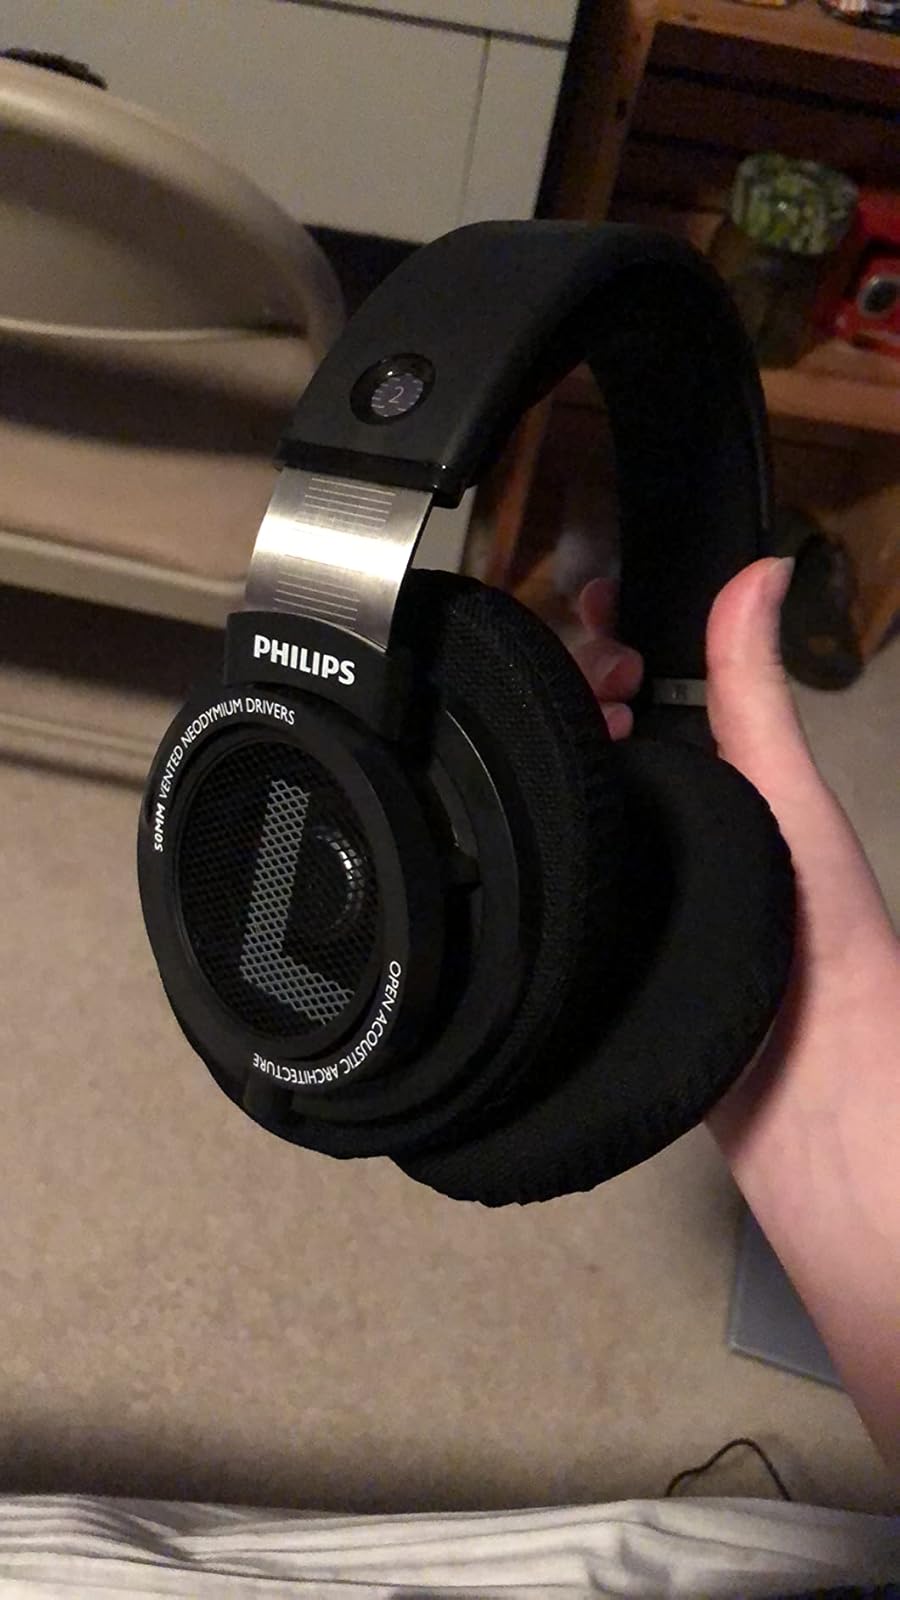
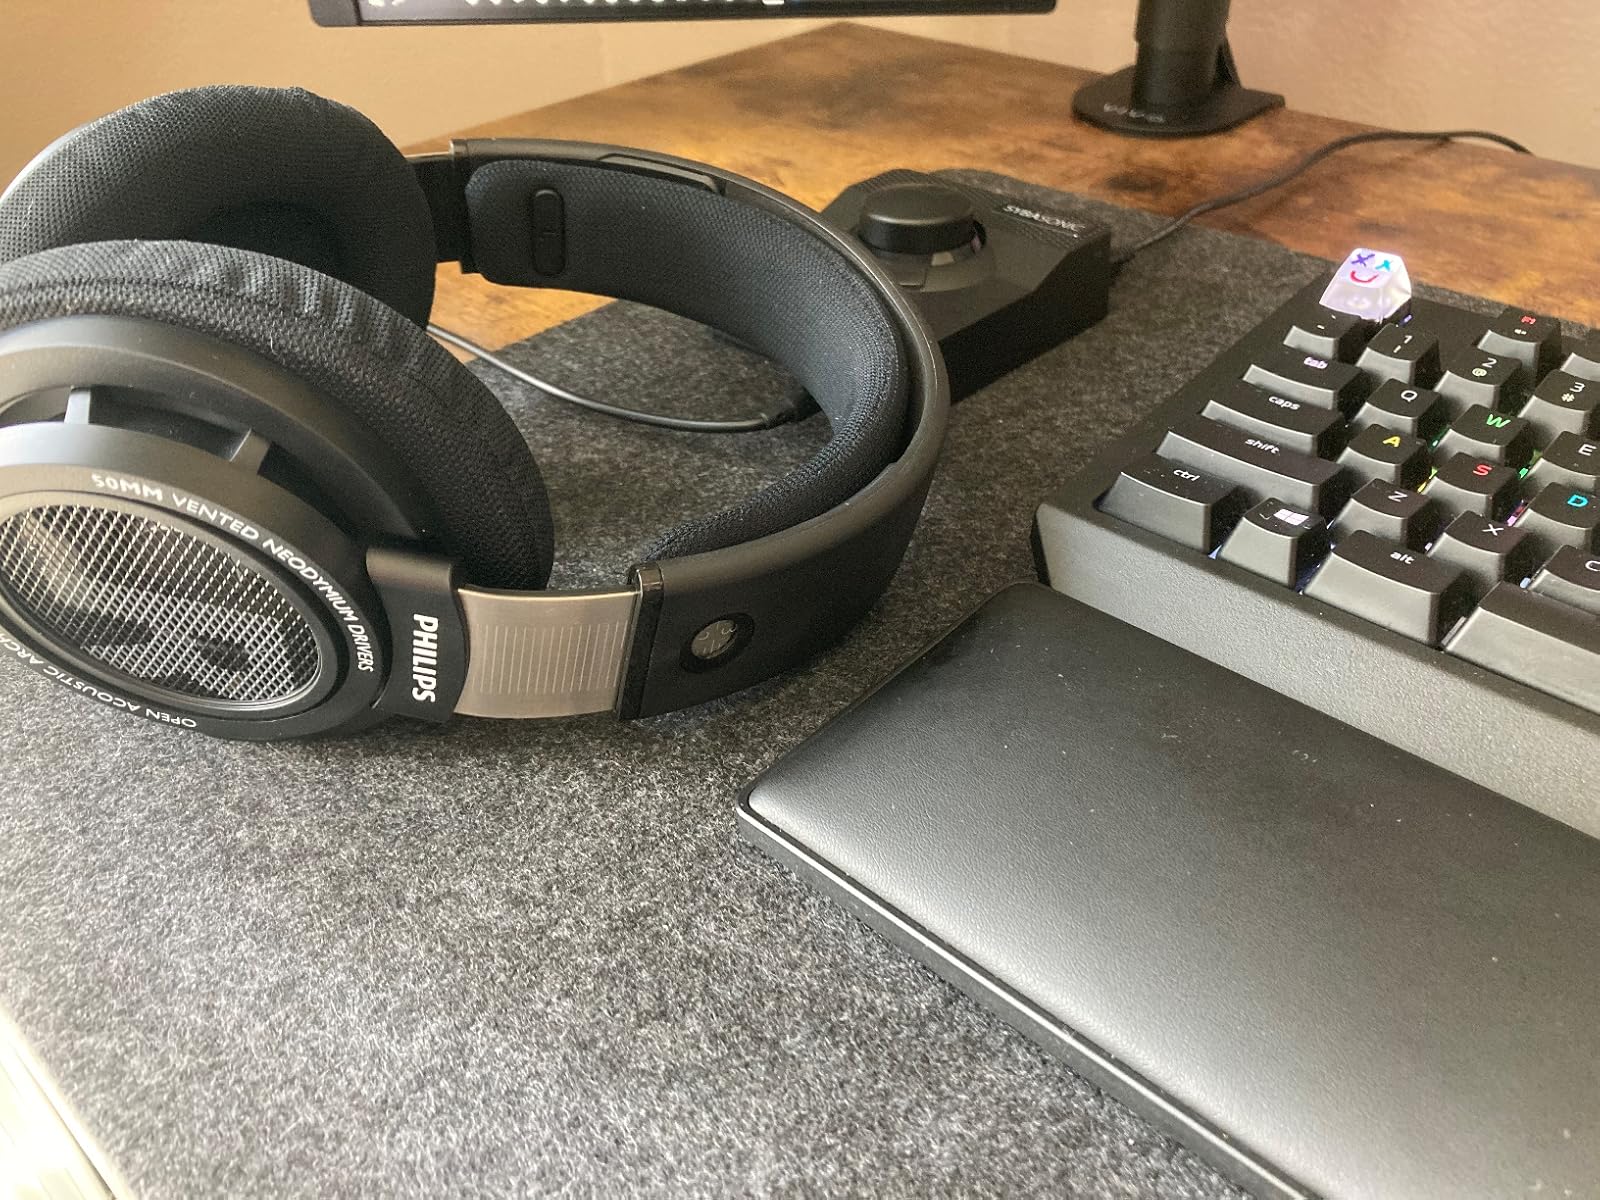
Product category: headphones
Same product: yes